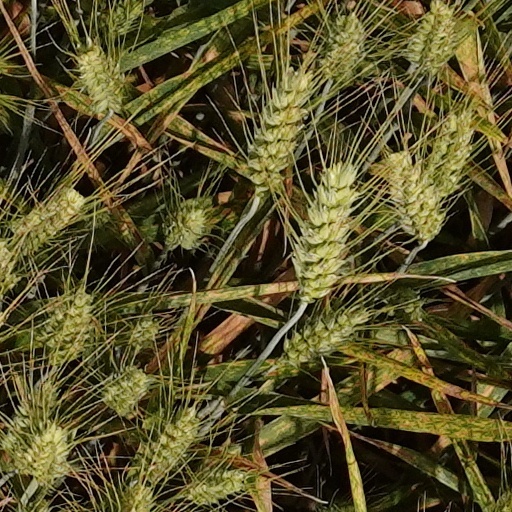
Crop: wheat